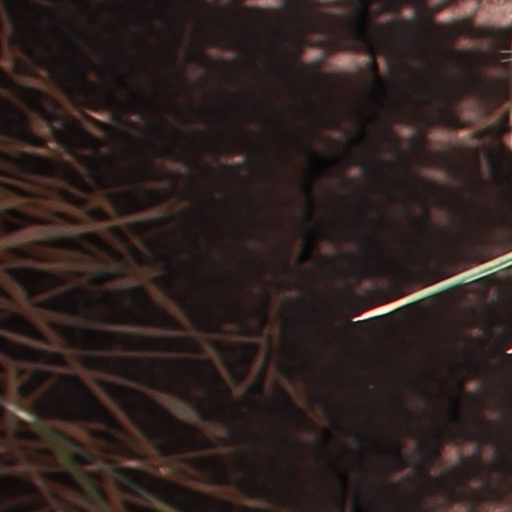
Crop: wheat